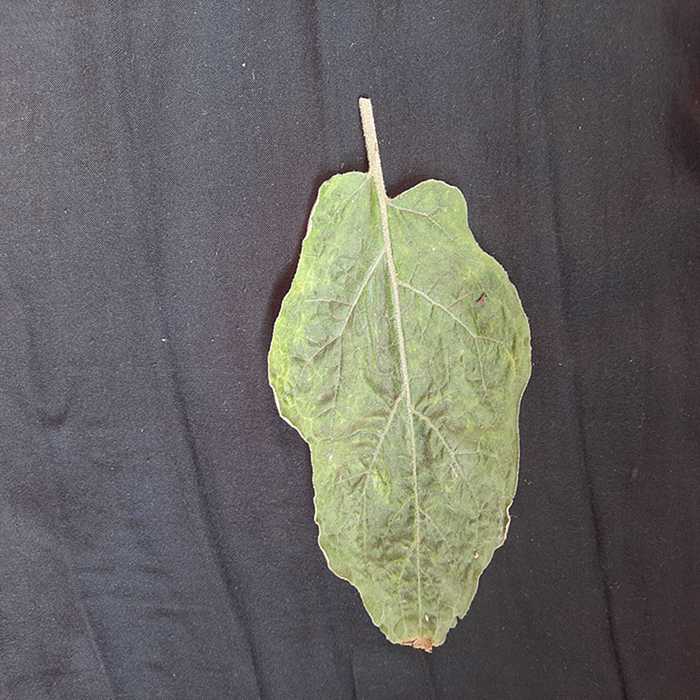
Plant: Eggplant
Label: Eggplant begomovirus